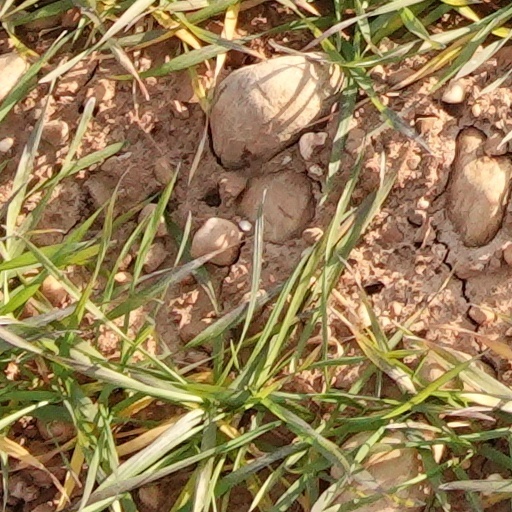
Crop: wheat